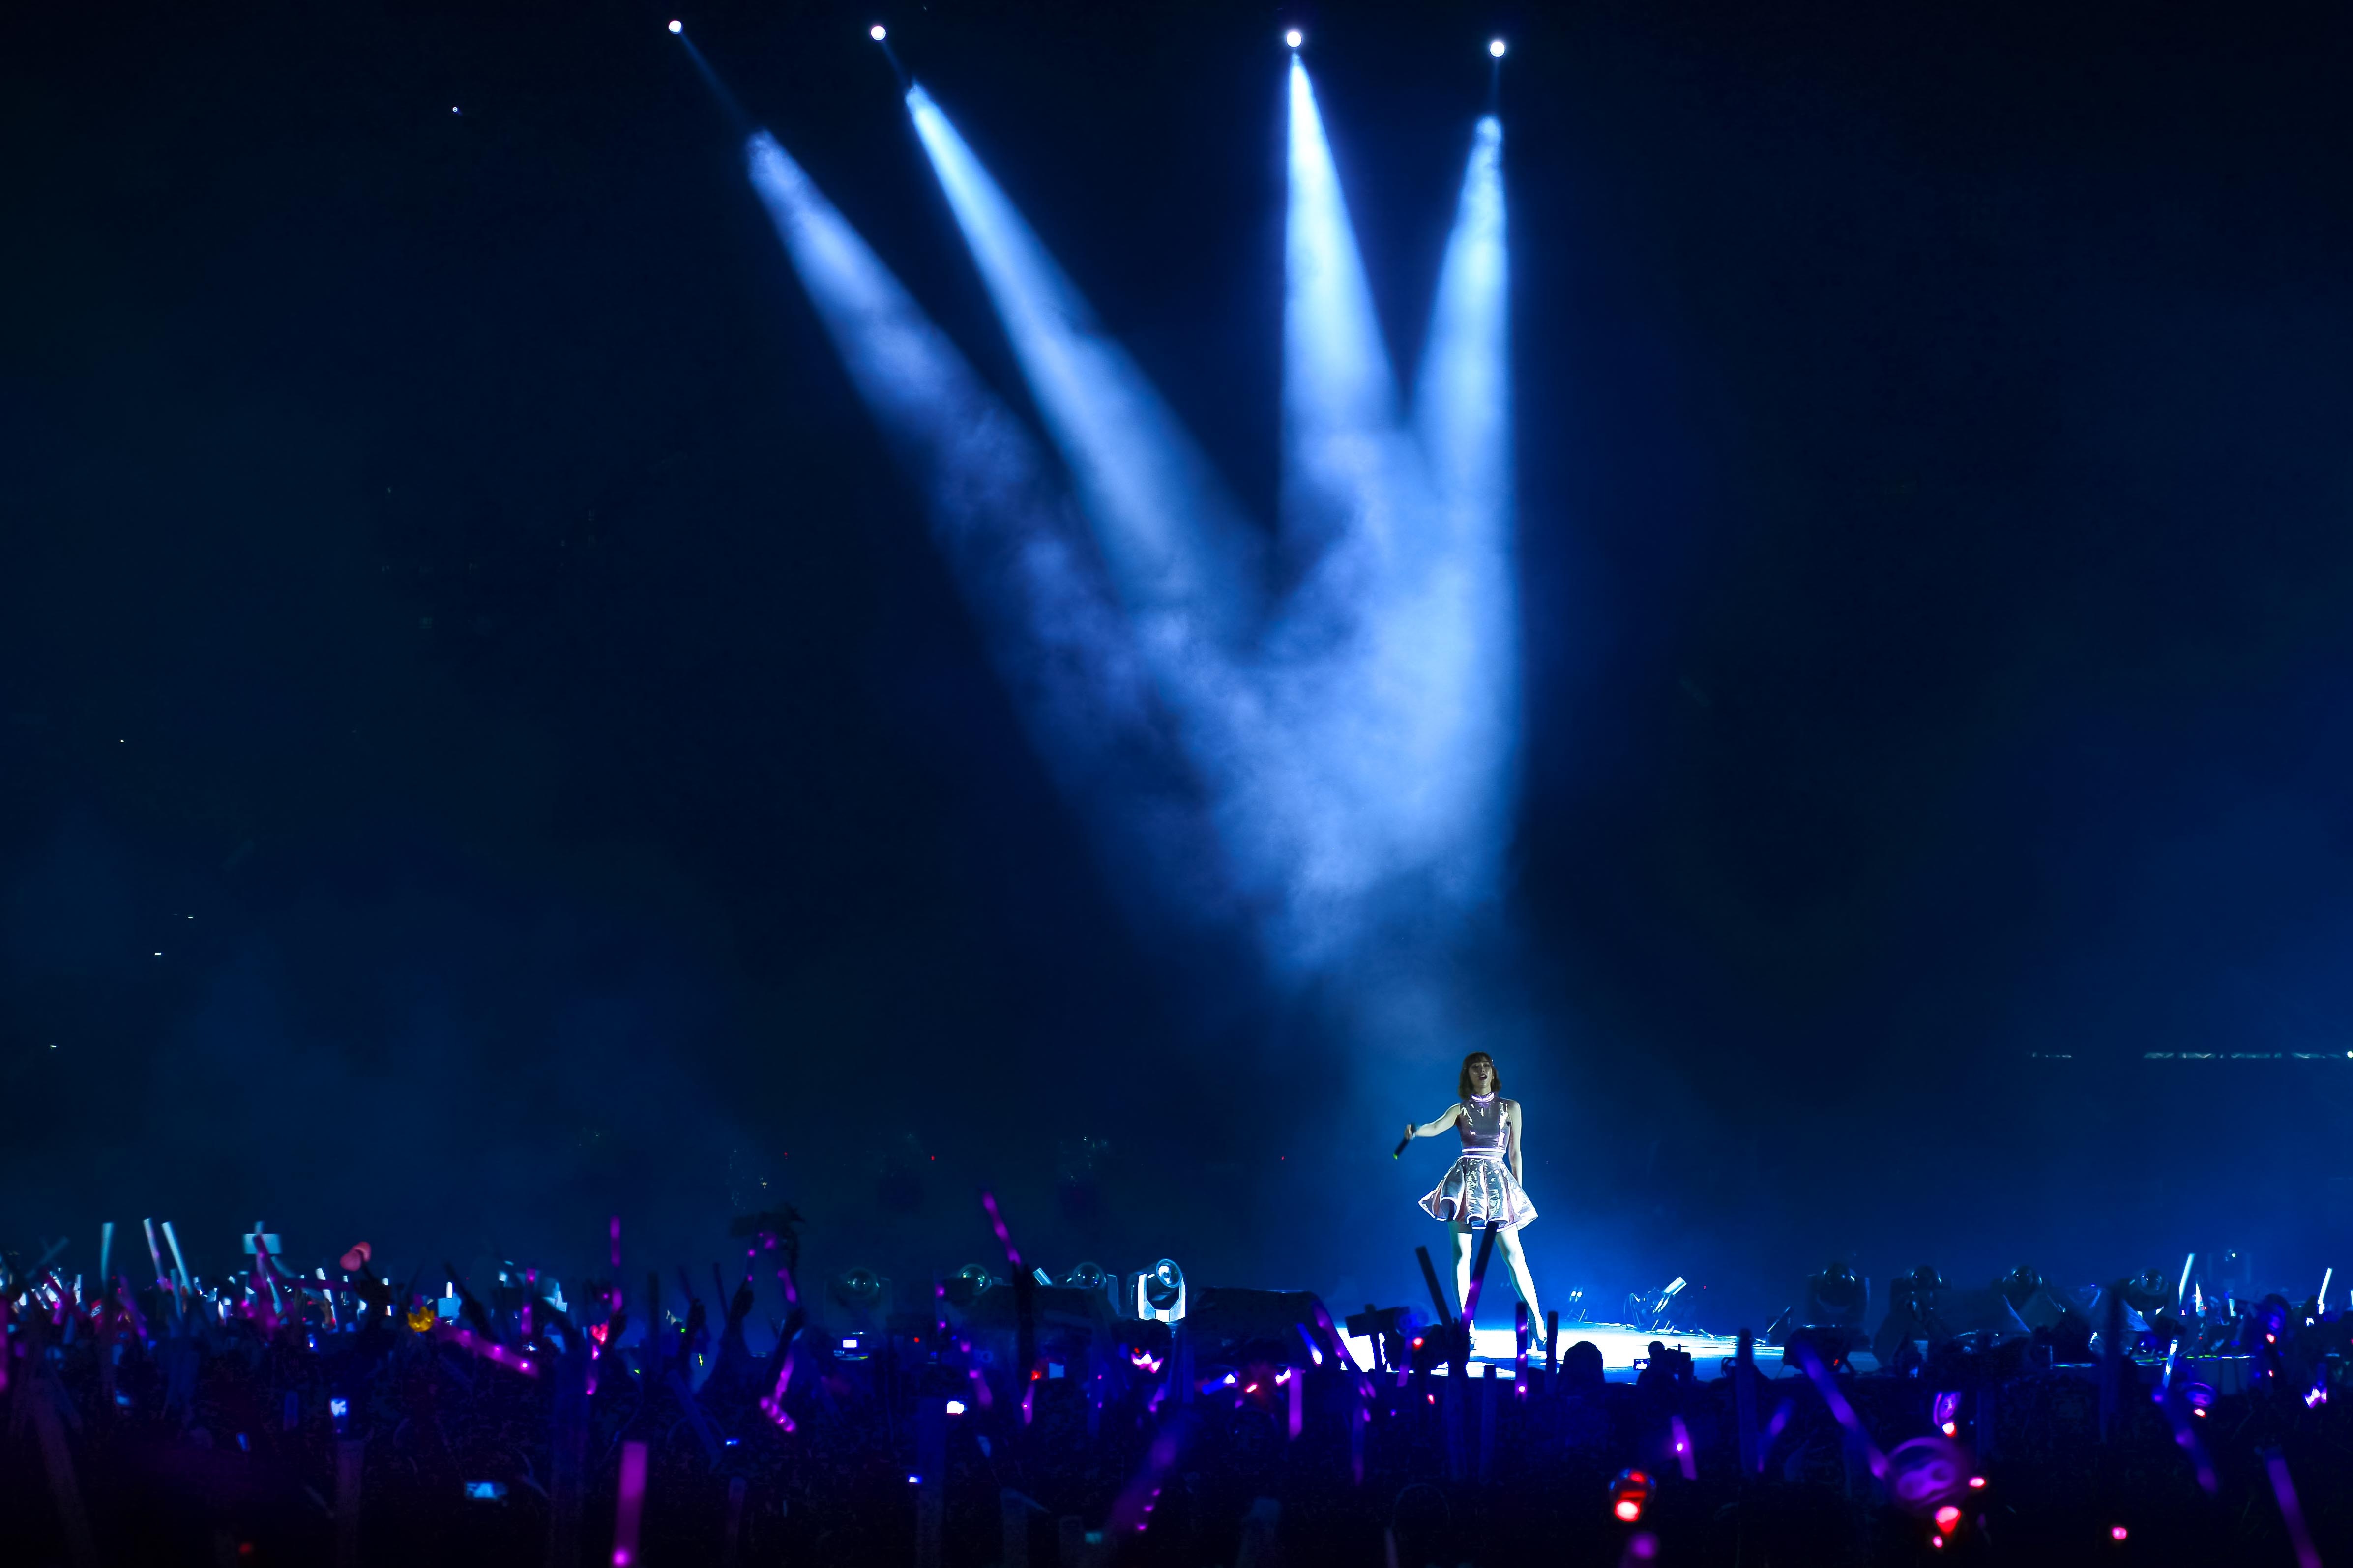
performance, entertainment, concert, performing arts, rock concert, stage, event, public event, crowd, performance art, pop music, music venue, music, singing, song, spectacle, musician, night, musical theatre, audience, guitarist, music artist